Čabraď Castle

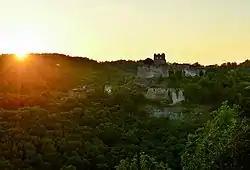
Čabraď Castle at sunset.

Čabraď Castle is a castle ruin in Slovakia near the village of Čabradský Vrbovok, in the southeast of Krupina. It is surrounded by the Čabraď nature reserve.